Diary of a Wimpy Kid (book)

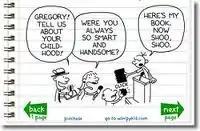
Cropped screenshot of the online version

In May 2004, FunBrain and Jeff Kinney released an online version of "Diary of a Wimpy Kid". The website made daily entries from September of that year to June 2005. The online book became an instant hit, and had received approximately 20 million views by 2007. Many online readers requested a printed version. At the 2006 New York Comic Con Kinney proposed "Diary of a Wimpy Kid" to Charles Kochman, Editorial Director of the ComicArts division of Abrams Books, who purchased the rights to the book. According to Kochman, the two initially conceived it as a book for adults, believing it would appeal to audiences similar to that of the TV series "The Wonder Years". Kochman brought it before the Abrams publishing board, which convinced Kinney and Kochman that it would be better aimed toward children. In 2007, "Diary of a Wimpy Kid", an abridged version of the original online book, was published.